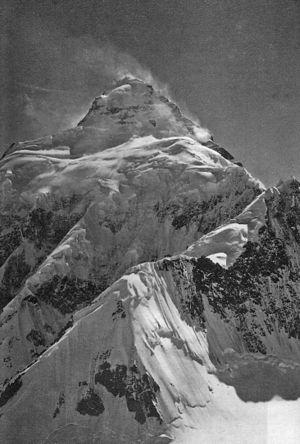
L’expédition italienne au K2 de 1954 est une expédition alpine parrainée par le Club alpin italien, par le Conseil national de la recherche, l'Istituto Geografico Militare et l’État italien. Sa conduite est confiée à Ardito Desio. Le 31 juillet 1954, deux membres de l'expédition atteignent le sommet du K2 — la deuxième montagne la plus élevée au monde derrière l'Everest — pour la première fois de l'Histoire.
L’éperon des Abruzzes est une voie sur le versant pakistanais du K2 qui suit la crête sud-est. Il doit son nom à l'alpiniste italien Louis-Amédée de Savoie, duc des Abruzzes qui la découvre en 1909 pendant l'une des premières expéditions au K2.